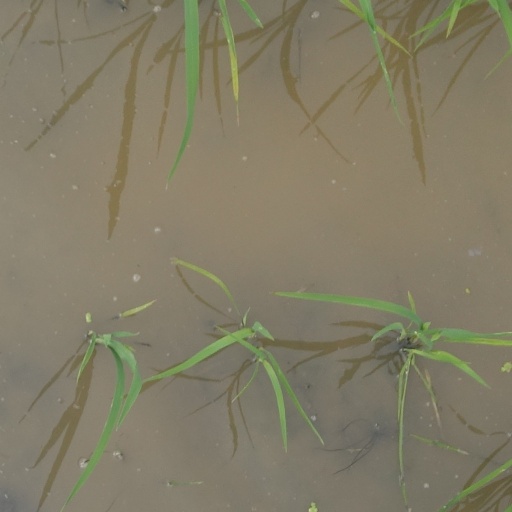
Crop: rice